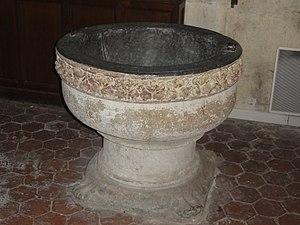
Fonts baptismaux.
L’église Saint-Denis de Jouy-le-Comte est une église catholique paroissiale située à Parmain, dans le Val-d'Oise. Elle remonte à la première moitié du XIIᵉ siècle, mais seul le mur nord de la nef subsiste peut-être de la première église. Peu avant le milieu du siècle, commence la reconstruction des parties orientales de l'église primitive, qui s'échelonne sur une cinquantaine d'années. On débute par le croisillon sud, puis ajoute une chapelle orientée. Ces deux travées sont encore romanes et voûtées en berceau. Les autres travées affichent déjà le premier style gothique. Le chantier continue par l'abside, puis se poursuit par la travée droite du chœur et la croisée du transept, pour finir par le croisillon nord et la chapelle orientée du nord. Ces parties sont voûtées d'ogives, et offrent un intérêt esthétique et archéologique certain. À la Renaissance, en 1561, la construction d'un bas-côté au sud de la nef modifie profondément l'apparence de l'église, et porte les caractéristiques des réalisations de Nicolas Le Mercier. Mais les travaux ne sont pas achevés, et les grandes arcades vers la nef ne sont bâties qu'au milieu du siècle suivant.